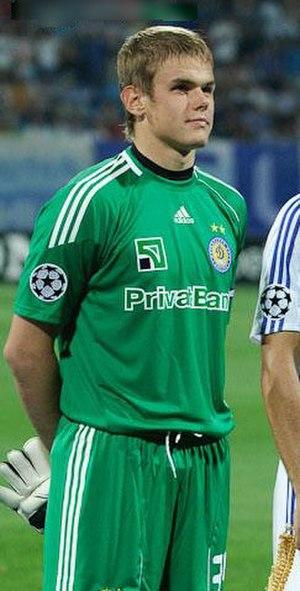
Maksym Anatoliïovytch Koval est un footballeur international ukrainien, né le 9 décembre 1992 à Zaporijia, en Ukraine. Il évolue au poste de gardien de but au Al-Fateh.